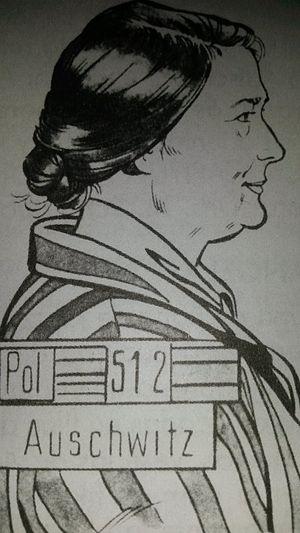
Auschwitz est le plus grand complexe concentrationnaire du Troisième Reich, à la fois camp de concentration et camp d'extermination. Il est situé dans la province de Silésie, à une cinquantaine de kilomètres à l'ouest de Cracovie, sur le territoire des localités d'Oświęcim et de Brzezinka, annexées au Reich après l'invasion de la Pologne en septembre 1939.
Marie Autsch, en religion sœur Angèle du Sacré Cœur, est une religieuse trinitaire déchaussée et une résistante allemande au Troisième Reich. Elle est reconnue vénérable par l'Église catholique.